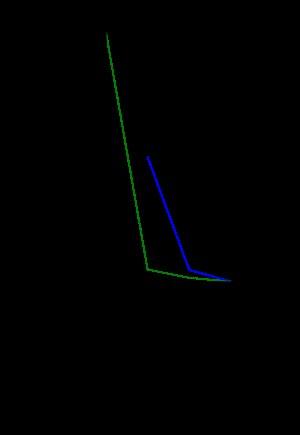
La pyramide des risques est une représentation symbolique de la répartition statistique des situations à risques et des accidents.